War Memorial Building (New Martinsville, West Virginia)

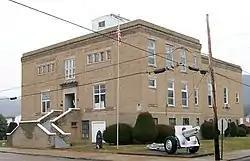
War Memorial Building, February 2011

War Memorial Building is a historic community building located at New Martinsville, Wetzel County, West Virginia. It was built in 1929, and is a two-story, buff-colored wire brick building with Neoclassical design elements. The building was dedicated as a living memorial to the World War I veterans and is available for any group in the county to use for meetings or special events. It now serves as a memorial to Wetzel County veterans of all wars. It features a ballroom with hardwood maple floor.